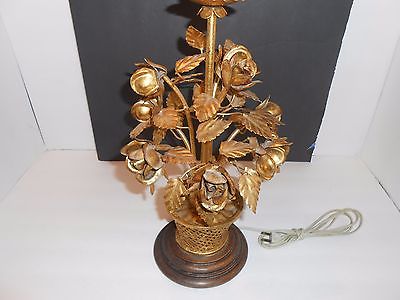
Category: lamp